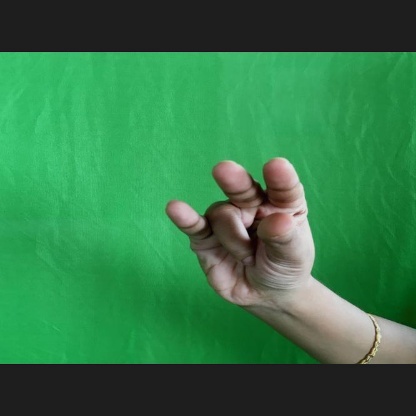
Mudra: Kangulam